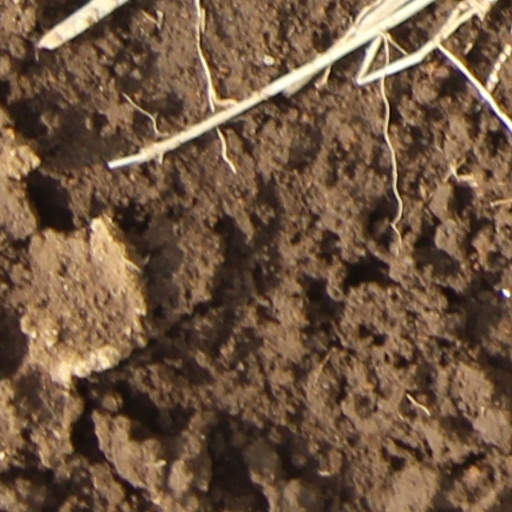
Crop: wheat